N. V. Ramana

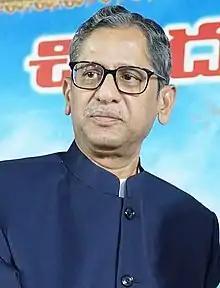
Ramana in 2021

Nuthalapati Venkata Ramana (]; born 27 August 1957) is a former Indian judge and journalist who served as the 48th Chief Justice of India.